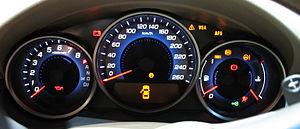
Photo d'un combiné d'instruments automobile
L'indicateur de vitesse, ou compteur de vitesse, est un instrument permettant d’indiquer la vitesse de déplacement d’un véhicule. Il est devenu, avec l’odomètre, obligatoire sur toutes les automobiles, motocyclettes et cyclomoteurs. D'autres engins motorisés en sont équipés. Dans une auto, on le trouve très souvent juste derrière le volant, parfois au centre du tableau de bord.
Le tableau de bord, planche de bord, ou combiné d'instruments, est constitué d'un ensemble d'indicateurs et de témoins qui renseignent le conducteur d'un véhicule automobile sur le fonctionnement du moteur et sur les paramètres de conduite. Il est le plus souvent situé face au conducteur ou pilote, mais dans certains cas, les afficheurs sont situés au milieu de la planche de bord.